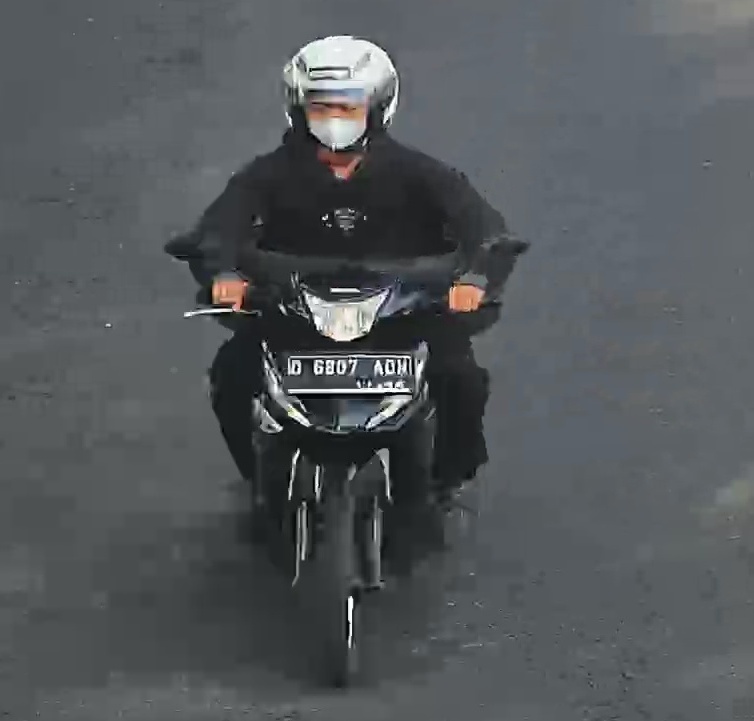
person-with-helmet: 1
person-without-helmet: 0